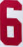
Number: 6